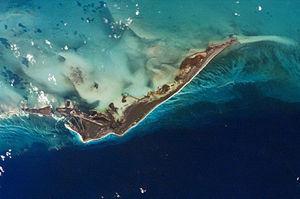
Cayo Largo est une île cubaine de l'Archipel des Canarreos.